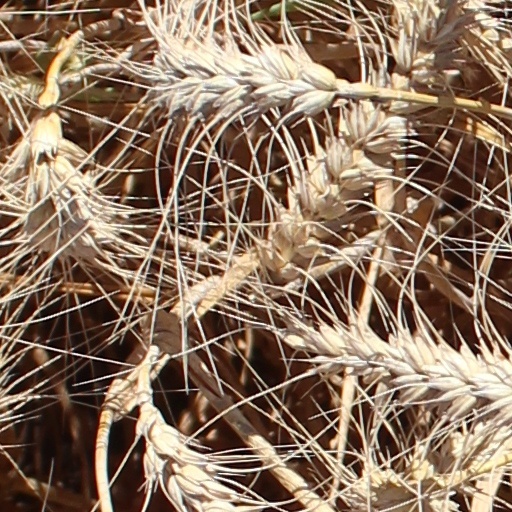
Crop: wheat